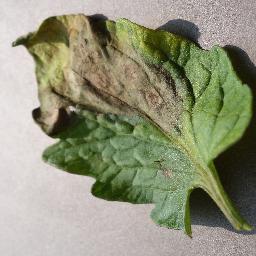
Label: Tomato___Late_blight